Arbogast & Bastian

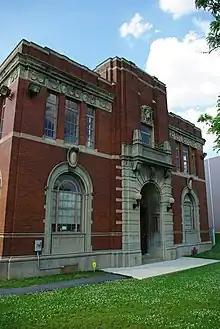
The former offices of Arbogast & Bastian, now the administrative office of America on Wheels museum

In 1989, city officials in Allentown announced plans to revitalize brownfield land along the Lehigh River, which included the abandoned Arbogast & Bastian plant.